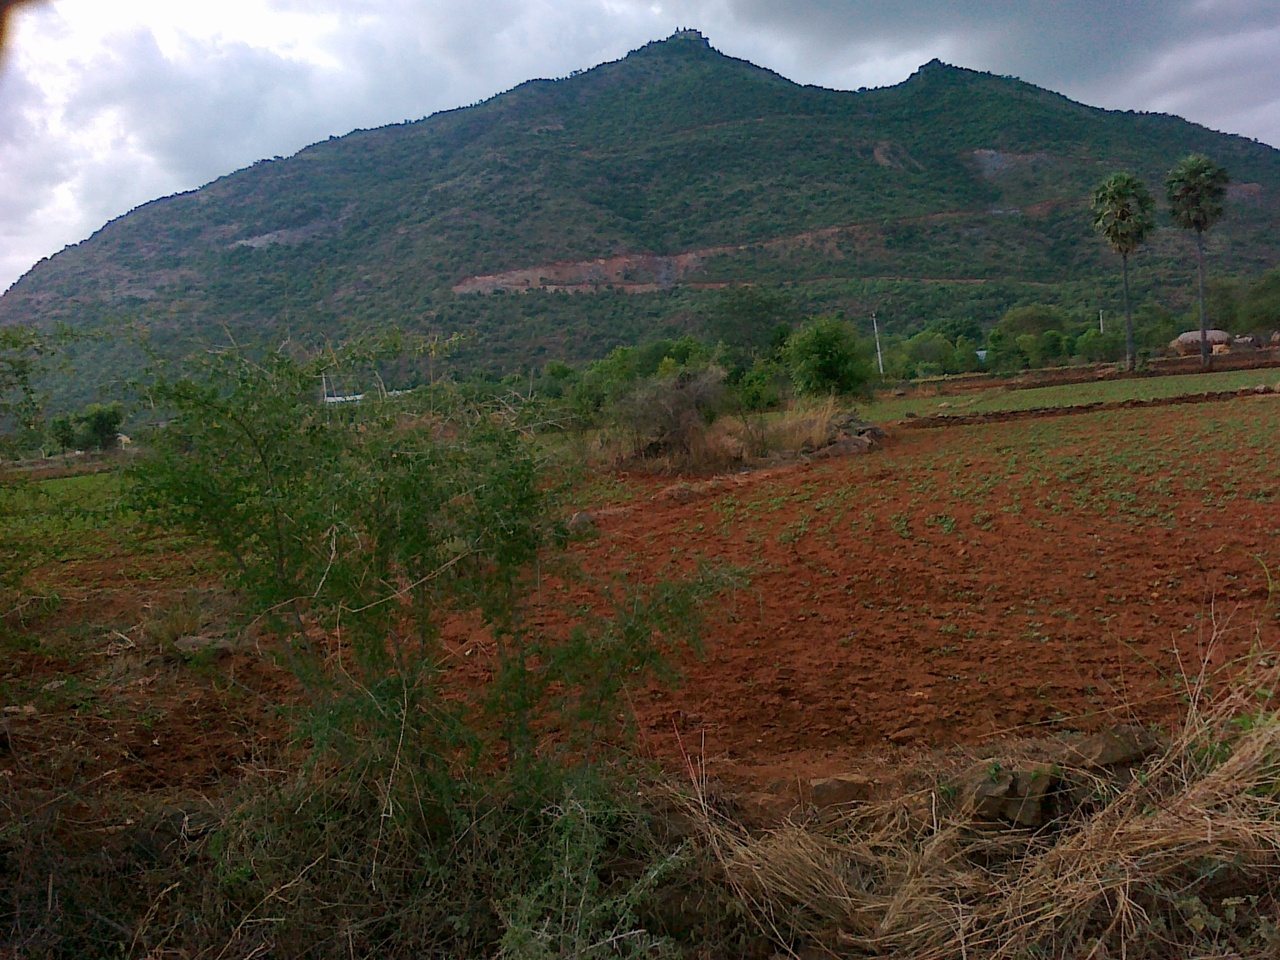
Road ways on progress !!